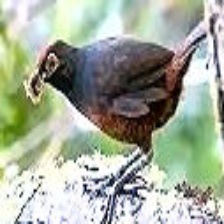
Species: BLACK THROATED HUET
Scientific name: PTEROPTOCHOS TARNII